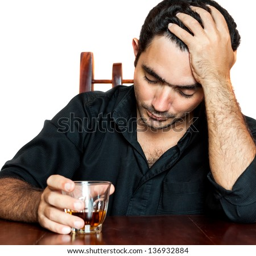
portrait of a hispanic man holding an alcoholic drink suffering a headache